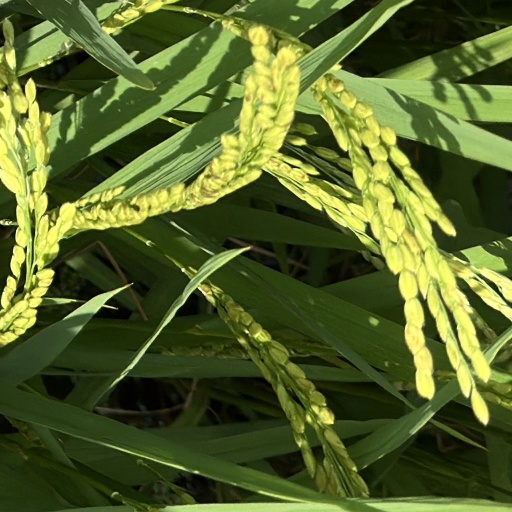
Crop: rice